Seehorn-Lang Building

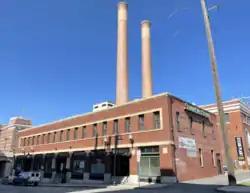

The Seehorn-Lang Building is a historic building in Downtown Spokane, Washington. Since the late 1990s it has been commonly known as part of Steam Plant Square, a commercial and retail center which it forms together with the adjacent Central Steam Heat Plant building. Built in 1890, it is one of the oldest buildings in Spokane, as many buildings constructed prior were destroyed in the Great Spokane Fire of 1889. The building is listed on the National Register of Historic Places (NRHP) as well as the state and local historic registers. Additionally, it is a contributing property in the West Downtown Historic Transportation Corridor, a historic district added to the NRHP in 1999.